Two-point conversion

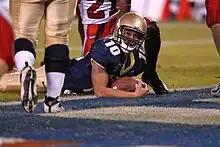
Navy quarterback Kaipo-Noa Kaheaku-Enhada puts the ball over the goal line for a two-point conversion at the 2007 Poinsettia Bowl

In gridiron football, a two-point conversion, two-point convert, or two-point attempt is a play a team attempts instead of kicking a one-point conversion immediately after it scores a touchdown. In a two-point conversion attempt, the team that just scored must run a play from scrimmage close to the opponent's goal line and advance the ball across the goal line in the same manner as if it were scoring a touchdown. If the team succeeds, it earns two points in addition to the six points for the touchdown, for a total of eight points. If the team fails, no additional points are earned.